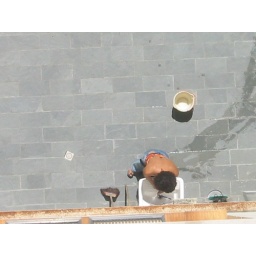
I took this foto from my mother-in-law's office building in Copacabana.